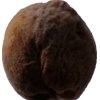
Label: peach